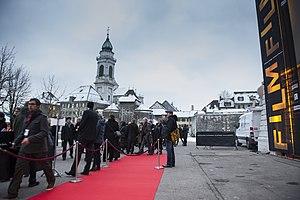
Les Journées de Soleure sont le principal festival de cinéma consacré au cinéma suisse. Depuis 1966, elles proposent tous les ans une sélection représentative de fictions, documentaires et courts métrages suisses à l’enseigne de « Panorama Suisse ». Le public et les professionnels discutent des films présentés et de la culture cinématographique suisse à la faveur de tables rondes, séances d’information et débats contradictoires. Les Journées de Soleure accueillent chaque année plus de 65 000 spectateurs et sont l’un des événements culturels parmi les plus en vue de Suisse. En plus des deux sponsors principaux que sont désormais Swisscom et Swiss Life, la vitrine du cinéma suisse bénéficie du soutien de SRG SSR, principal partenaire média, ainsi que des pouvoirs publics et de nombreux autres sponsors.